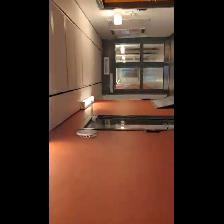
Label: NonHuman